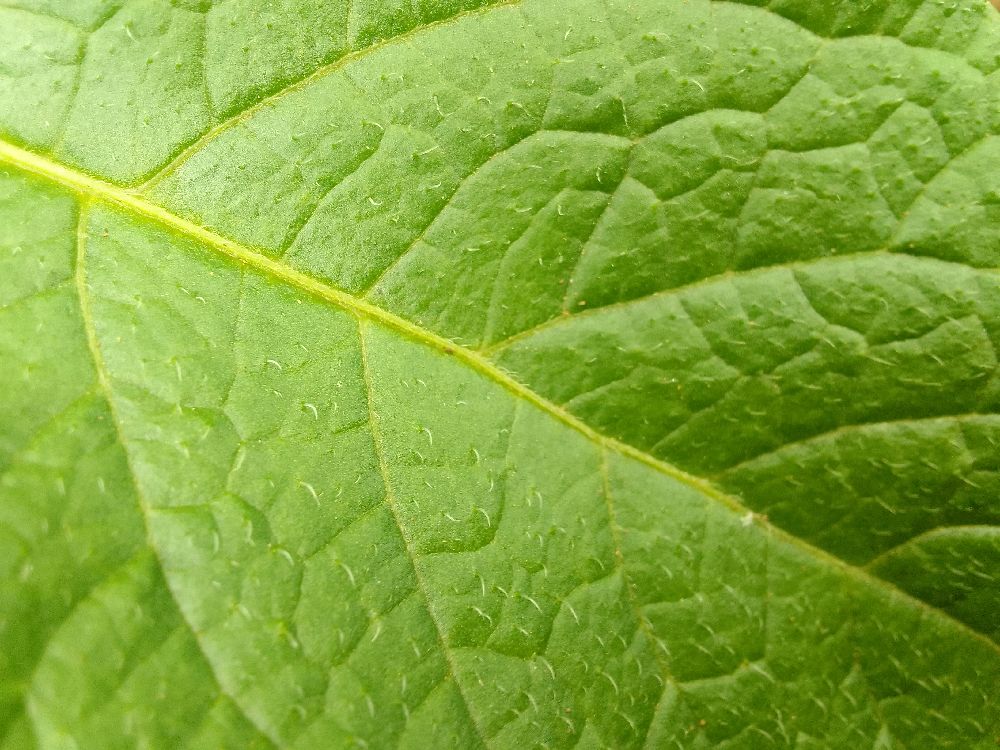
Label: Healthy